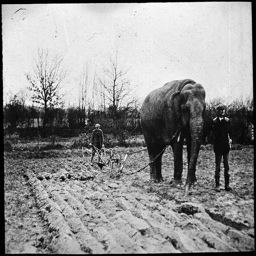
An elephant standing next to a man in a field.
an image of an elephant plowing a yard
an old black and white photo of a person walking wit han elephant
Two people using an elephant to plough their land.
A person is plowing a field with an elephant.